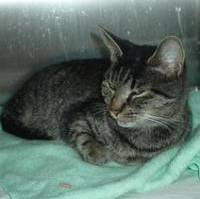
Label: cat